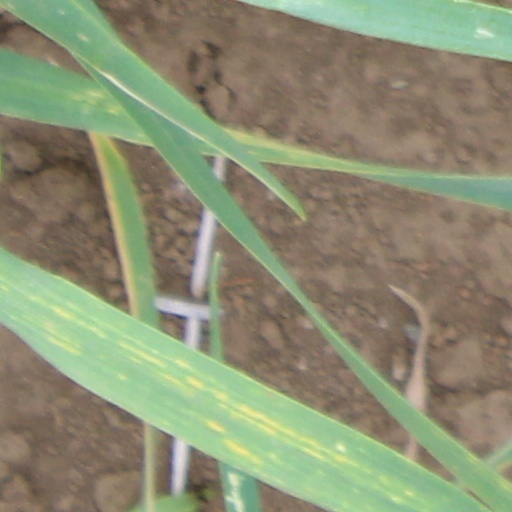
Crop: wheat